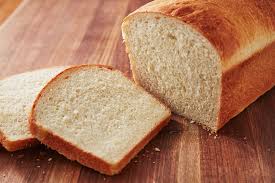
Label: trash